Hypno-Disc

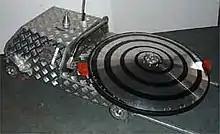
Hypno-Disc at the time of Series 5

Hypno-Disc was a contestant entry in the "Robot Wars" TV series, and was one of the first robots permitted to use the kinetic flywheel weapon. Hypno-Disc's design, however, was somewhat basic, and its high ground clearance made it an easy target for robots armed with flipping weapons, such as Chaos 2. Hypno-Disc was the creation of the Rose family — twin brothers Derek and David, and their father Ken. It was the first competitor robot recreated in toy form when the Robot Wars pullback toys were released.